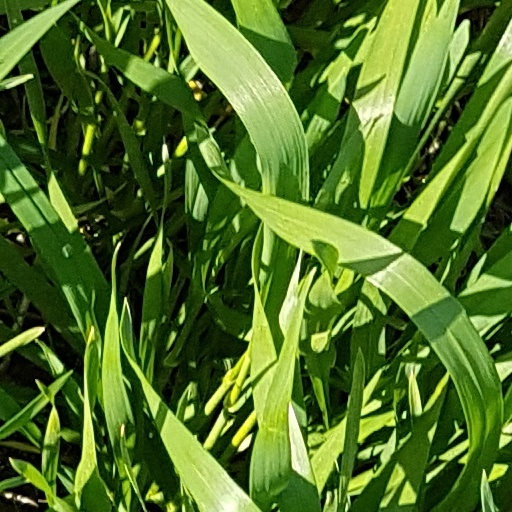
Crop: wheat